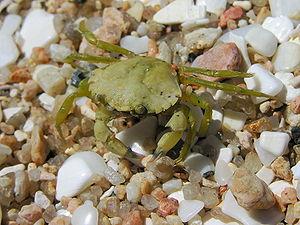
Les Brachyura sont des crustacés décapodes dotés d'une carapace plutôt plate, et d'un abdomen court et large placé sous le thorax. On distingue les Brachyura, les vrais crabes, des Anomura qui comprend plusieurs autres crustacés qui sont également appelés crabes